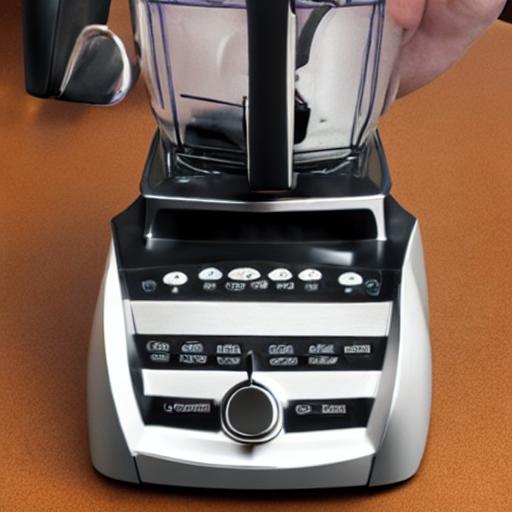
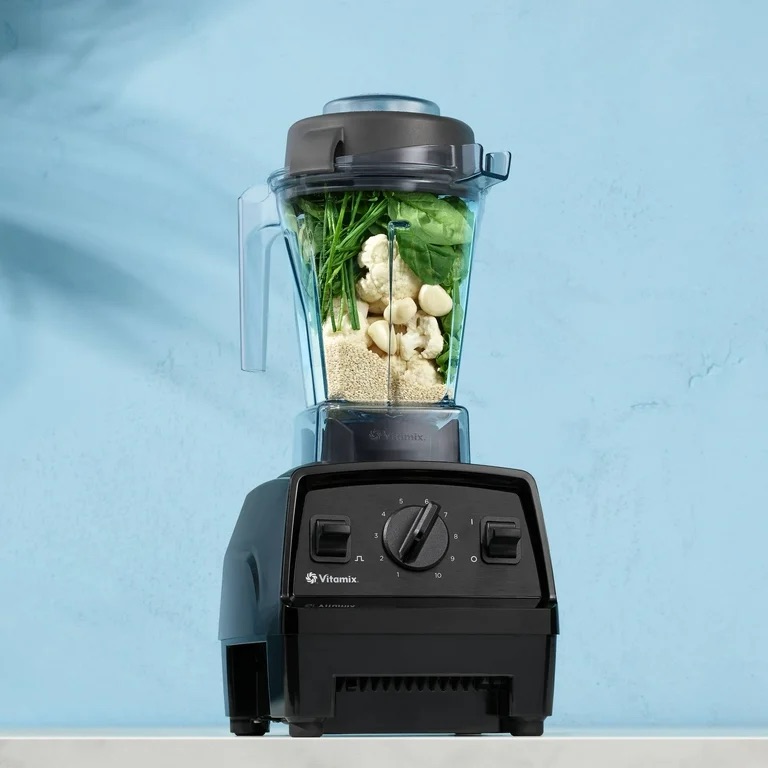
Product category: items_blender
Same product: no